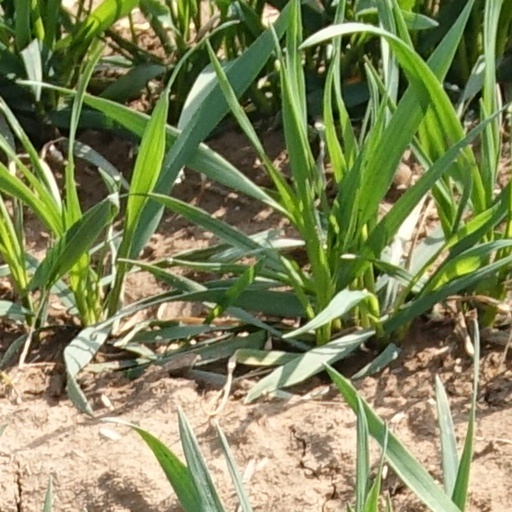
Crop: wheat